Mary Despina Lekas

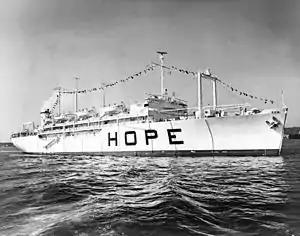
Mary D. Lekas was a surgeon aboard the S. S. Hope for ten months in 1968, while it was stationed in Ceylon.

Lekas was the first woman surgeon at Rhode Island Hospital, specializing in head and neck procedures. In 1968, she spent ten months aboard a hospital ship, working for the People to People Health Foundation (Project HOPE) in Ceylon. She was Rhode Island Hospital's head of otolaryngology and Surgeon-in-Chief at from 1983 to 1996, She was a professor of Clinical Otolaryngology at the Alpert Medical School at Brown University. She was elected president of the New England Otolaryngological Society in 1980, the first woman to hold that executive position. She was a fellow of the Triological Society, and was named Rhode Island's Woman Physician of the Year in 1992. She retired in 1996.